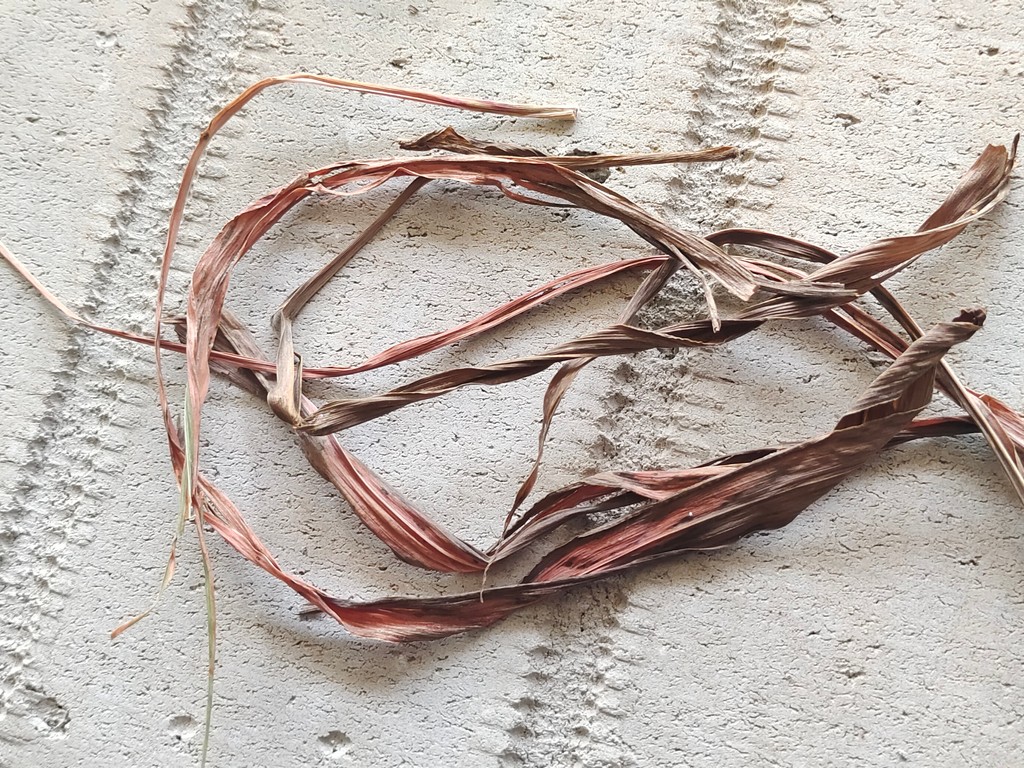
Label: Dried